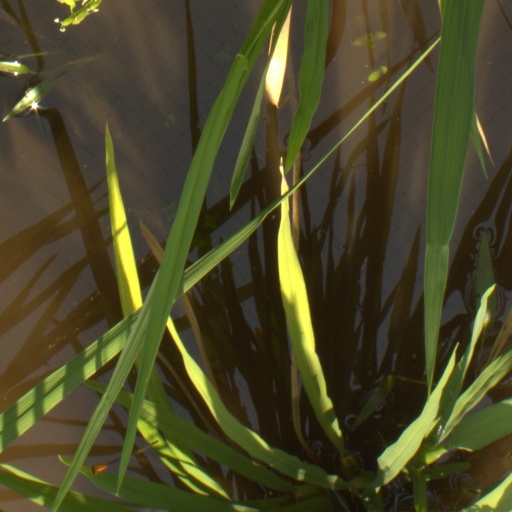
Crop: rice